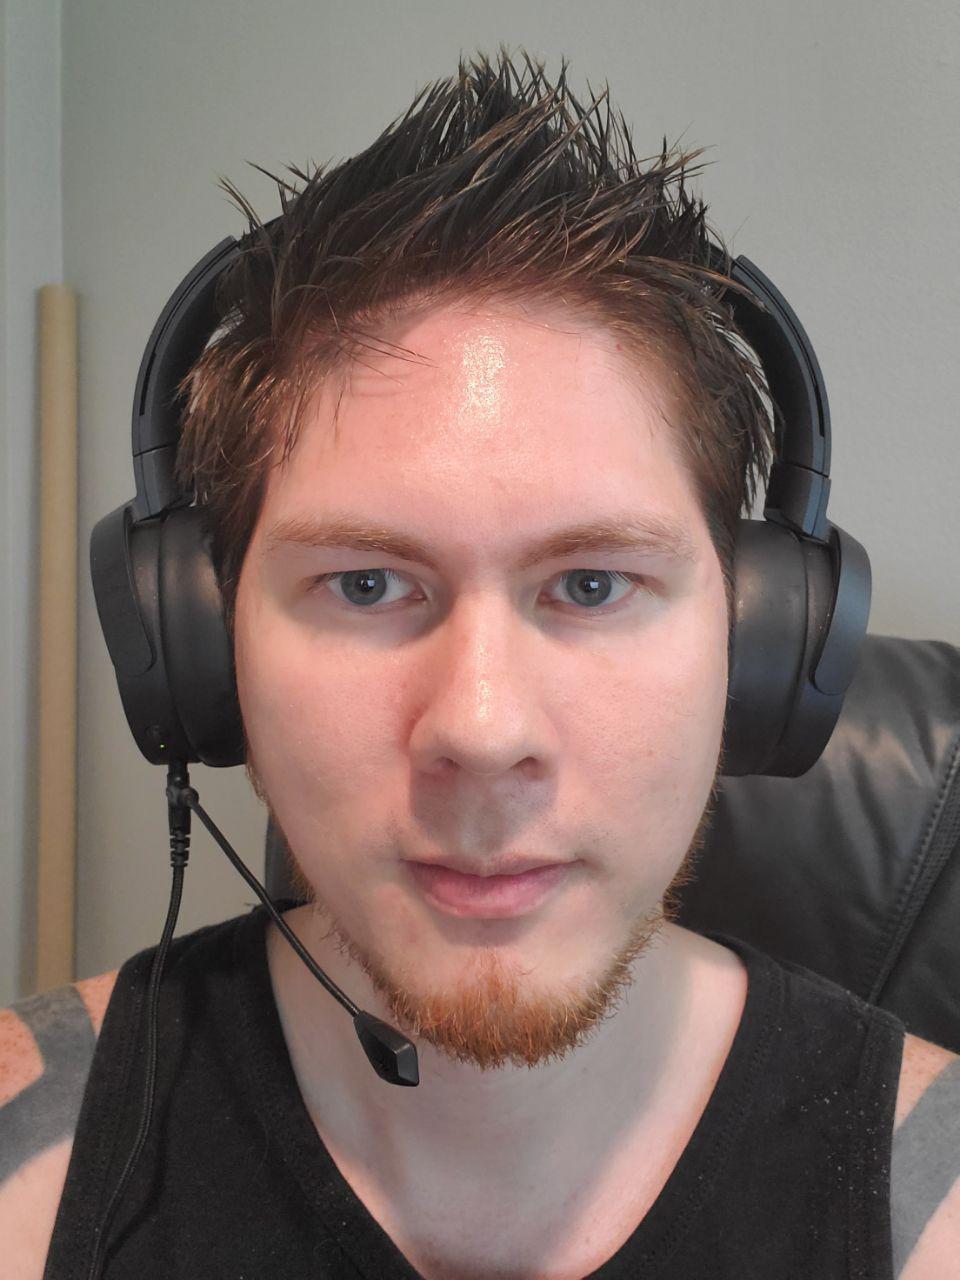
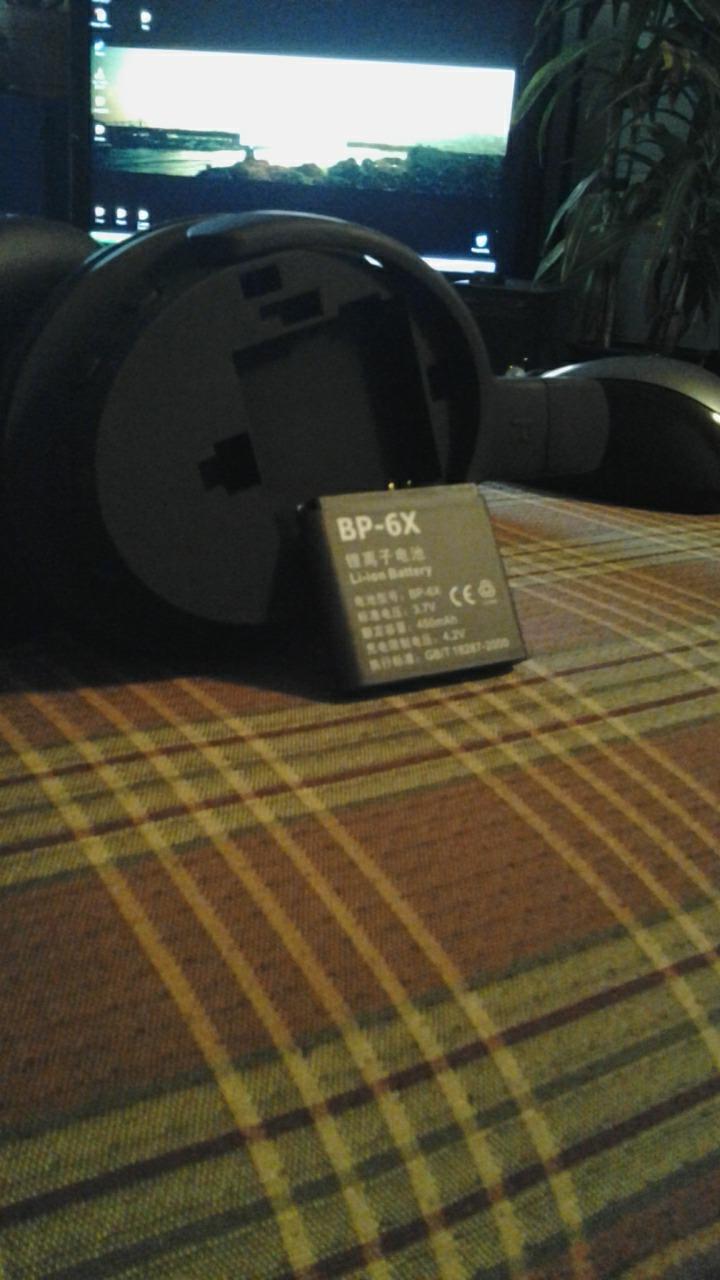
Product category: headphones
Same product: no